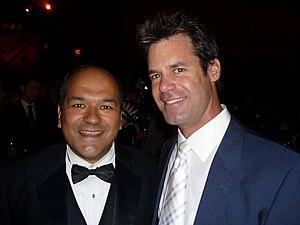
Tuc Watkins est un acteur américain né le 2 septembre 1966 à Kansas City.